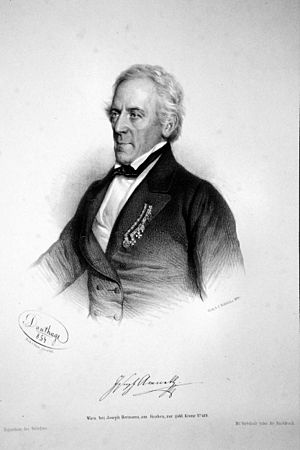
Joseph von Arneth
Joseph Calasanza von Arneth var en østrigsk arkæolog og kunsthistoriker. Han var far til Alfred von Arneth.